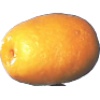
Label: Kumquats 1